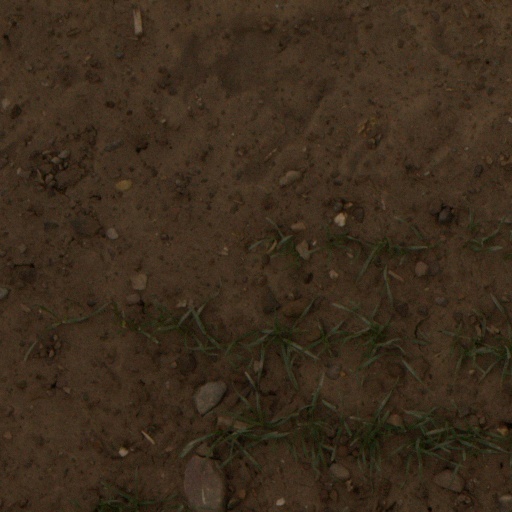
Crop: wheat